Kathy Manning

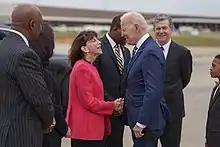
Manning greeting President Joe Biden in April 2022

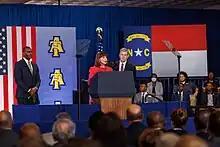
Manning speaking at an event with Governor Roy Cooper and EPA Administrator Michael Regan

In 2018, Manning ran against Republican incumbent Ted Budd for the United States House of Representatives in . At the time, the district stretched from southwestern Greensboro to the northern exurbs of Charlotte. On paper, the district tilted Republican; Donald Trump had carried the district two years earlier with 53% of the vote. She lost to Budd, 52% to 46%.